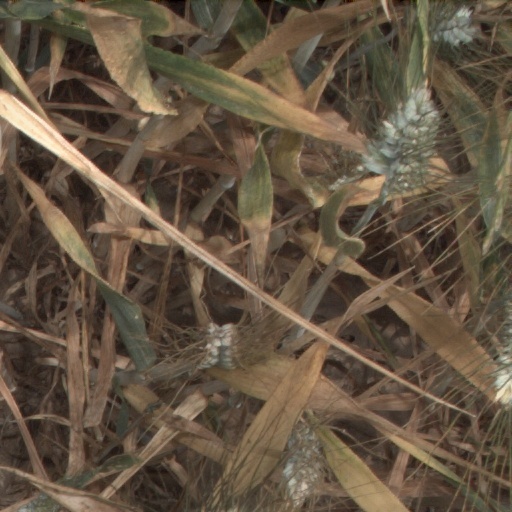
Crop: wheat